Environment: lab
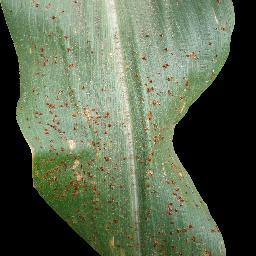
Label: common_rust